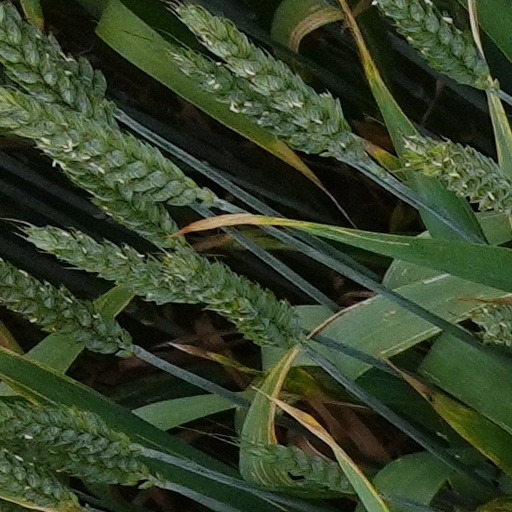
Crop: wheat